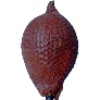
Label: Salak 1